Diego Fernández de Medrano y Zapata

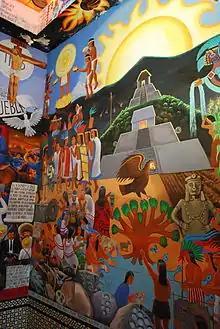
Section of Juan Manuel Martínez Caltenco's mural work in the municipal building depicting the history of the municipality of Atlixco

Before Medrano became governor, the city of Atlixco and the surrounding area was under the jurisdiction of Huejotzingo, but in 1632, it became a local independent seat of government.